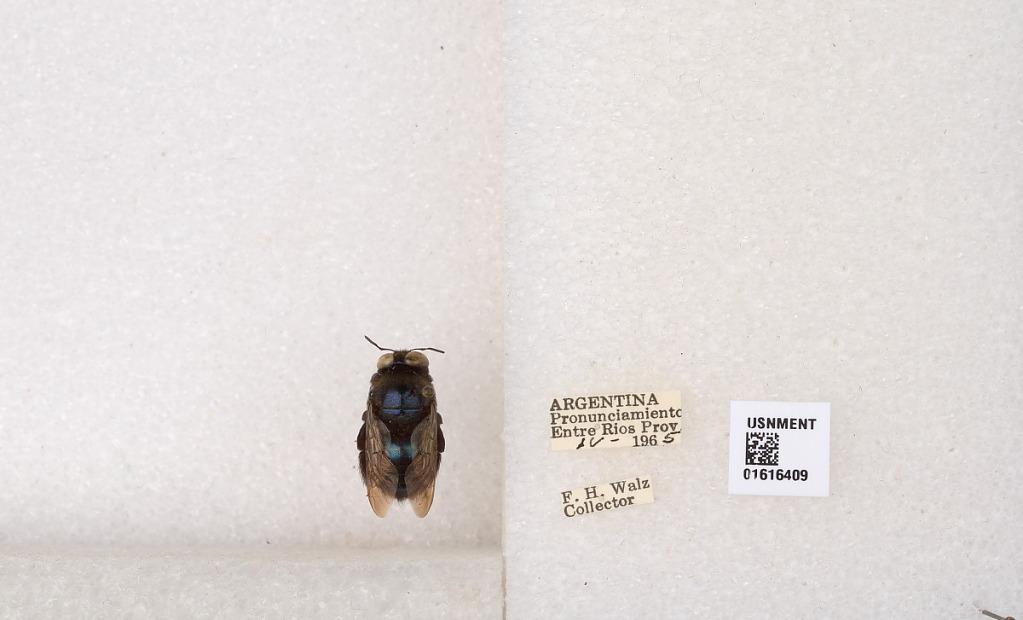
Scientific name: Xylocopa (Schonnherria) splendidula Lepeletier
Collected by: F. Walz
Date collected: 1965-4-1
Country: Argentina
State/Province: Entre Rios
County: Uruguay
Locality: Pronunciamiento